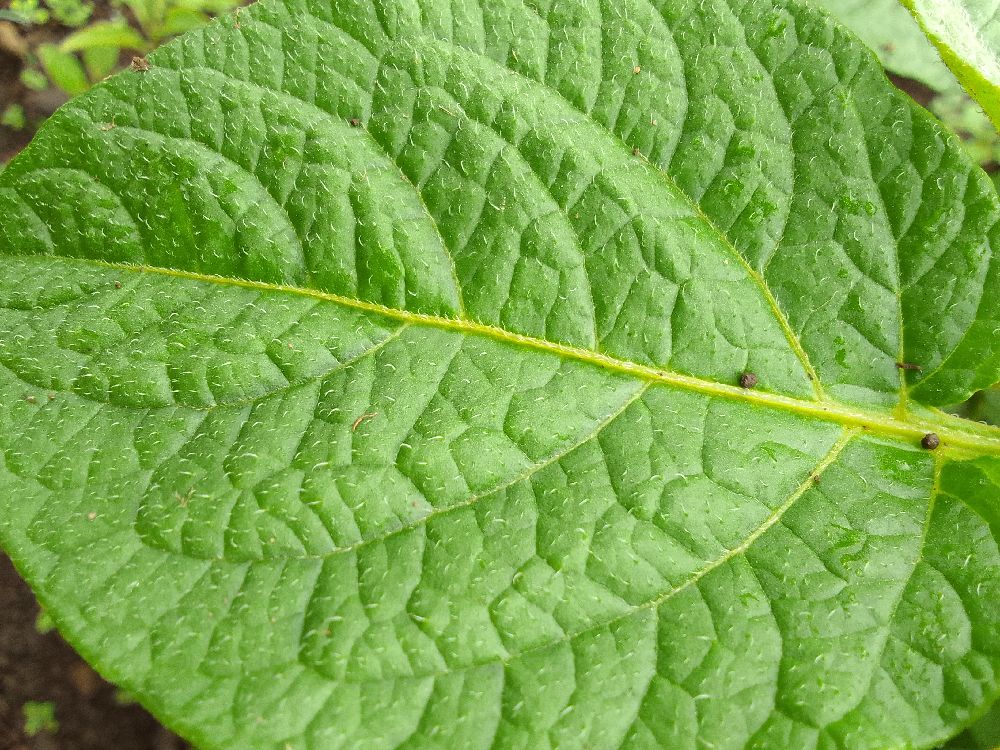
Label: Healthy